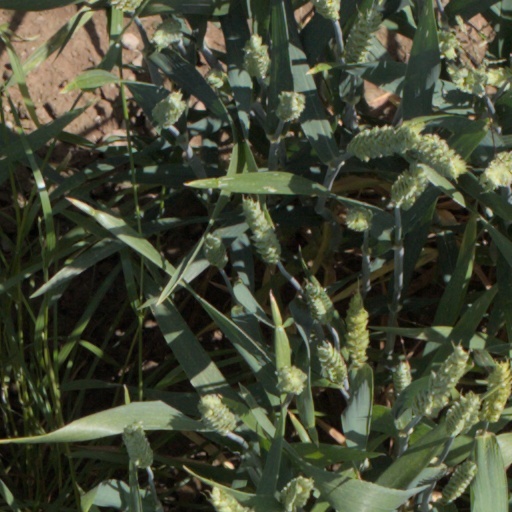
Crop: wheat